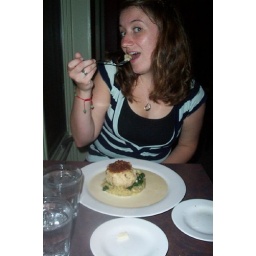
delicious jumbo crab cake on buttery sauteed spinach with potatoes in a pool of lemon butter!